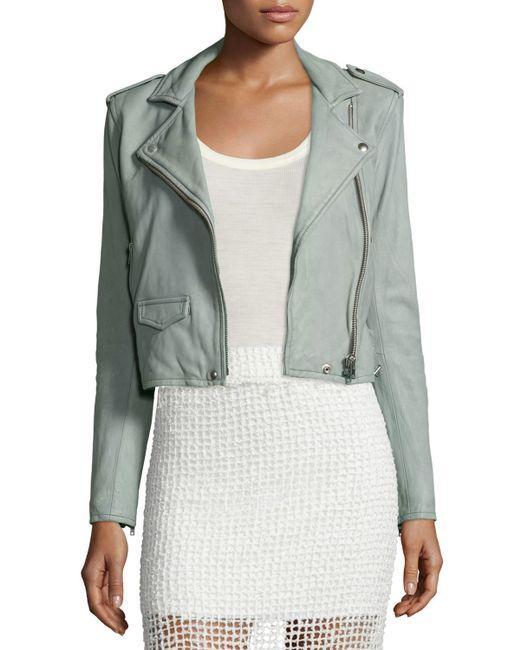
hellblaue robuste Leder-Kurzjacke